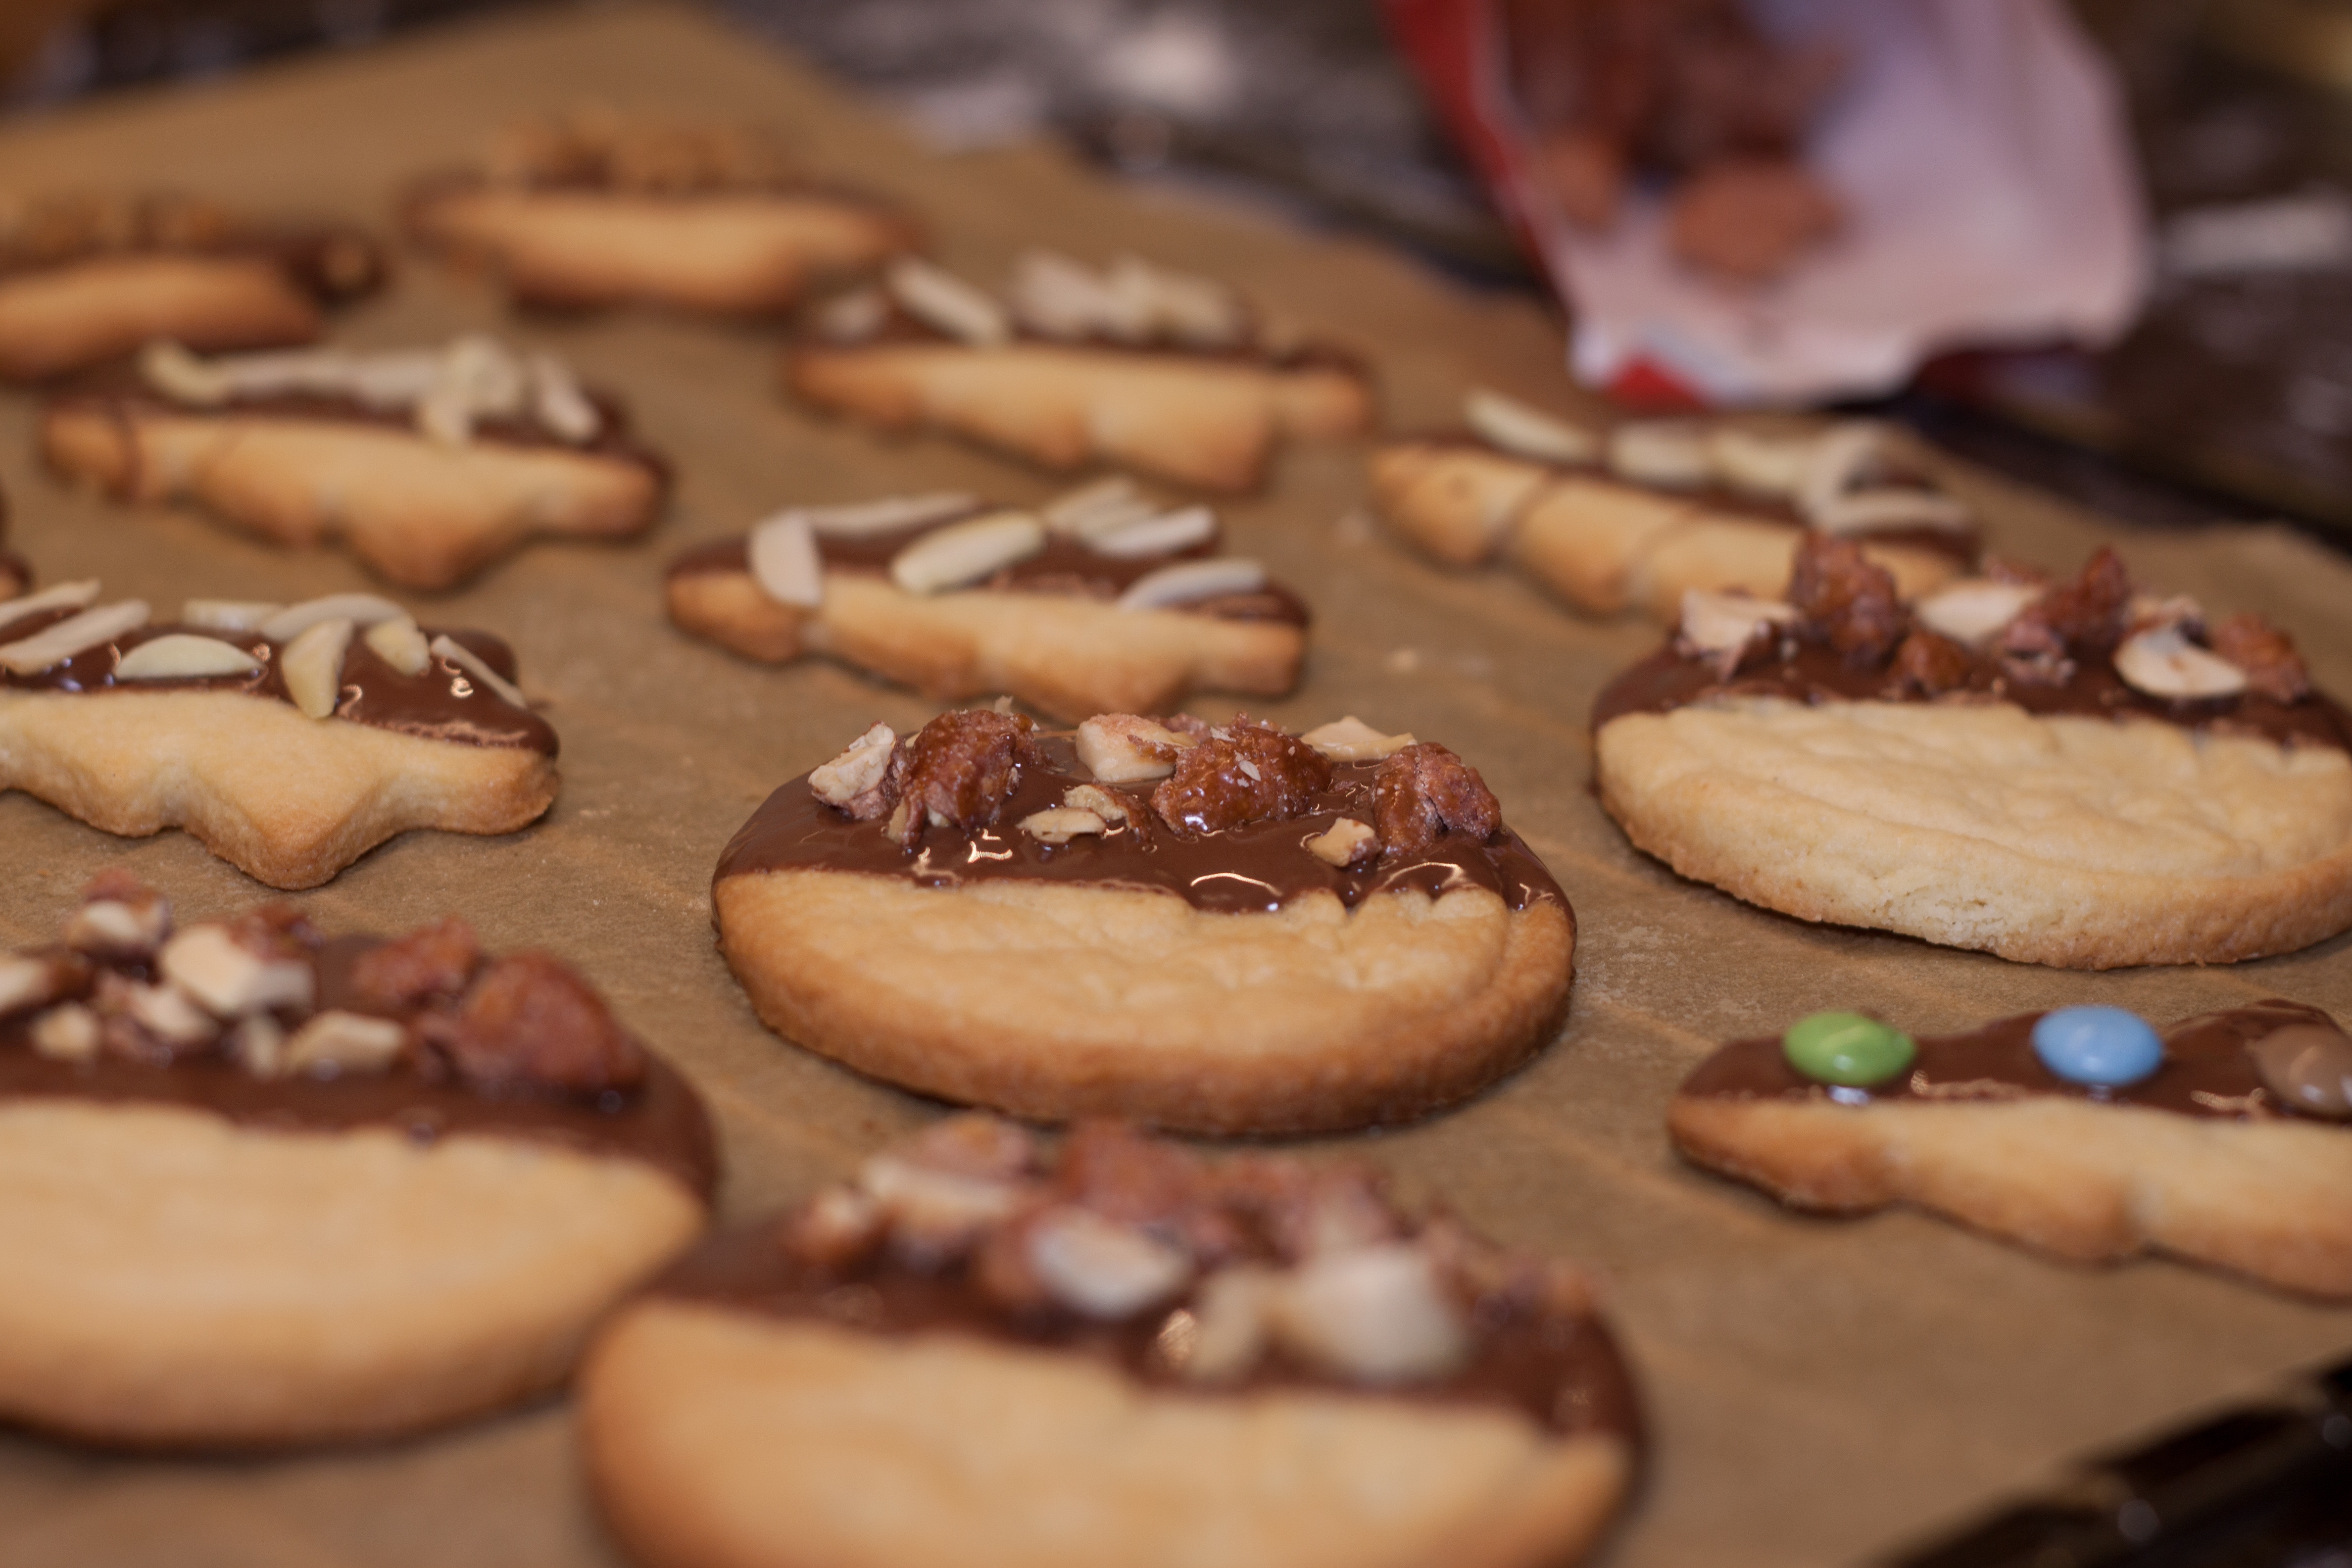
food, produce, baking, cookie, dessert, icing, sweetness, baked goods, flavor, snack food, cookies and crackers